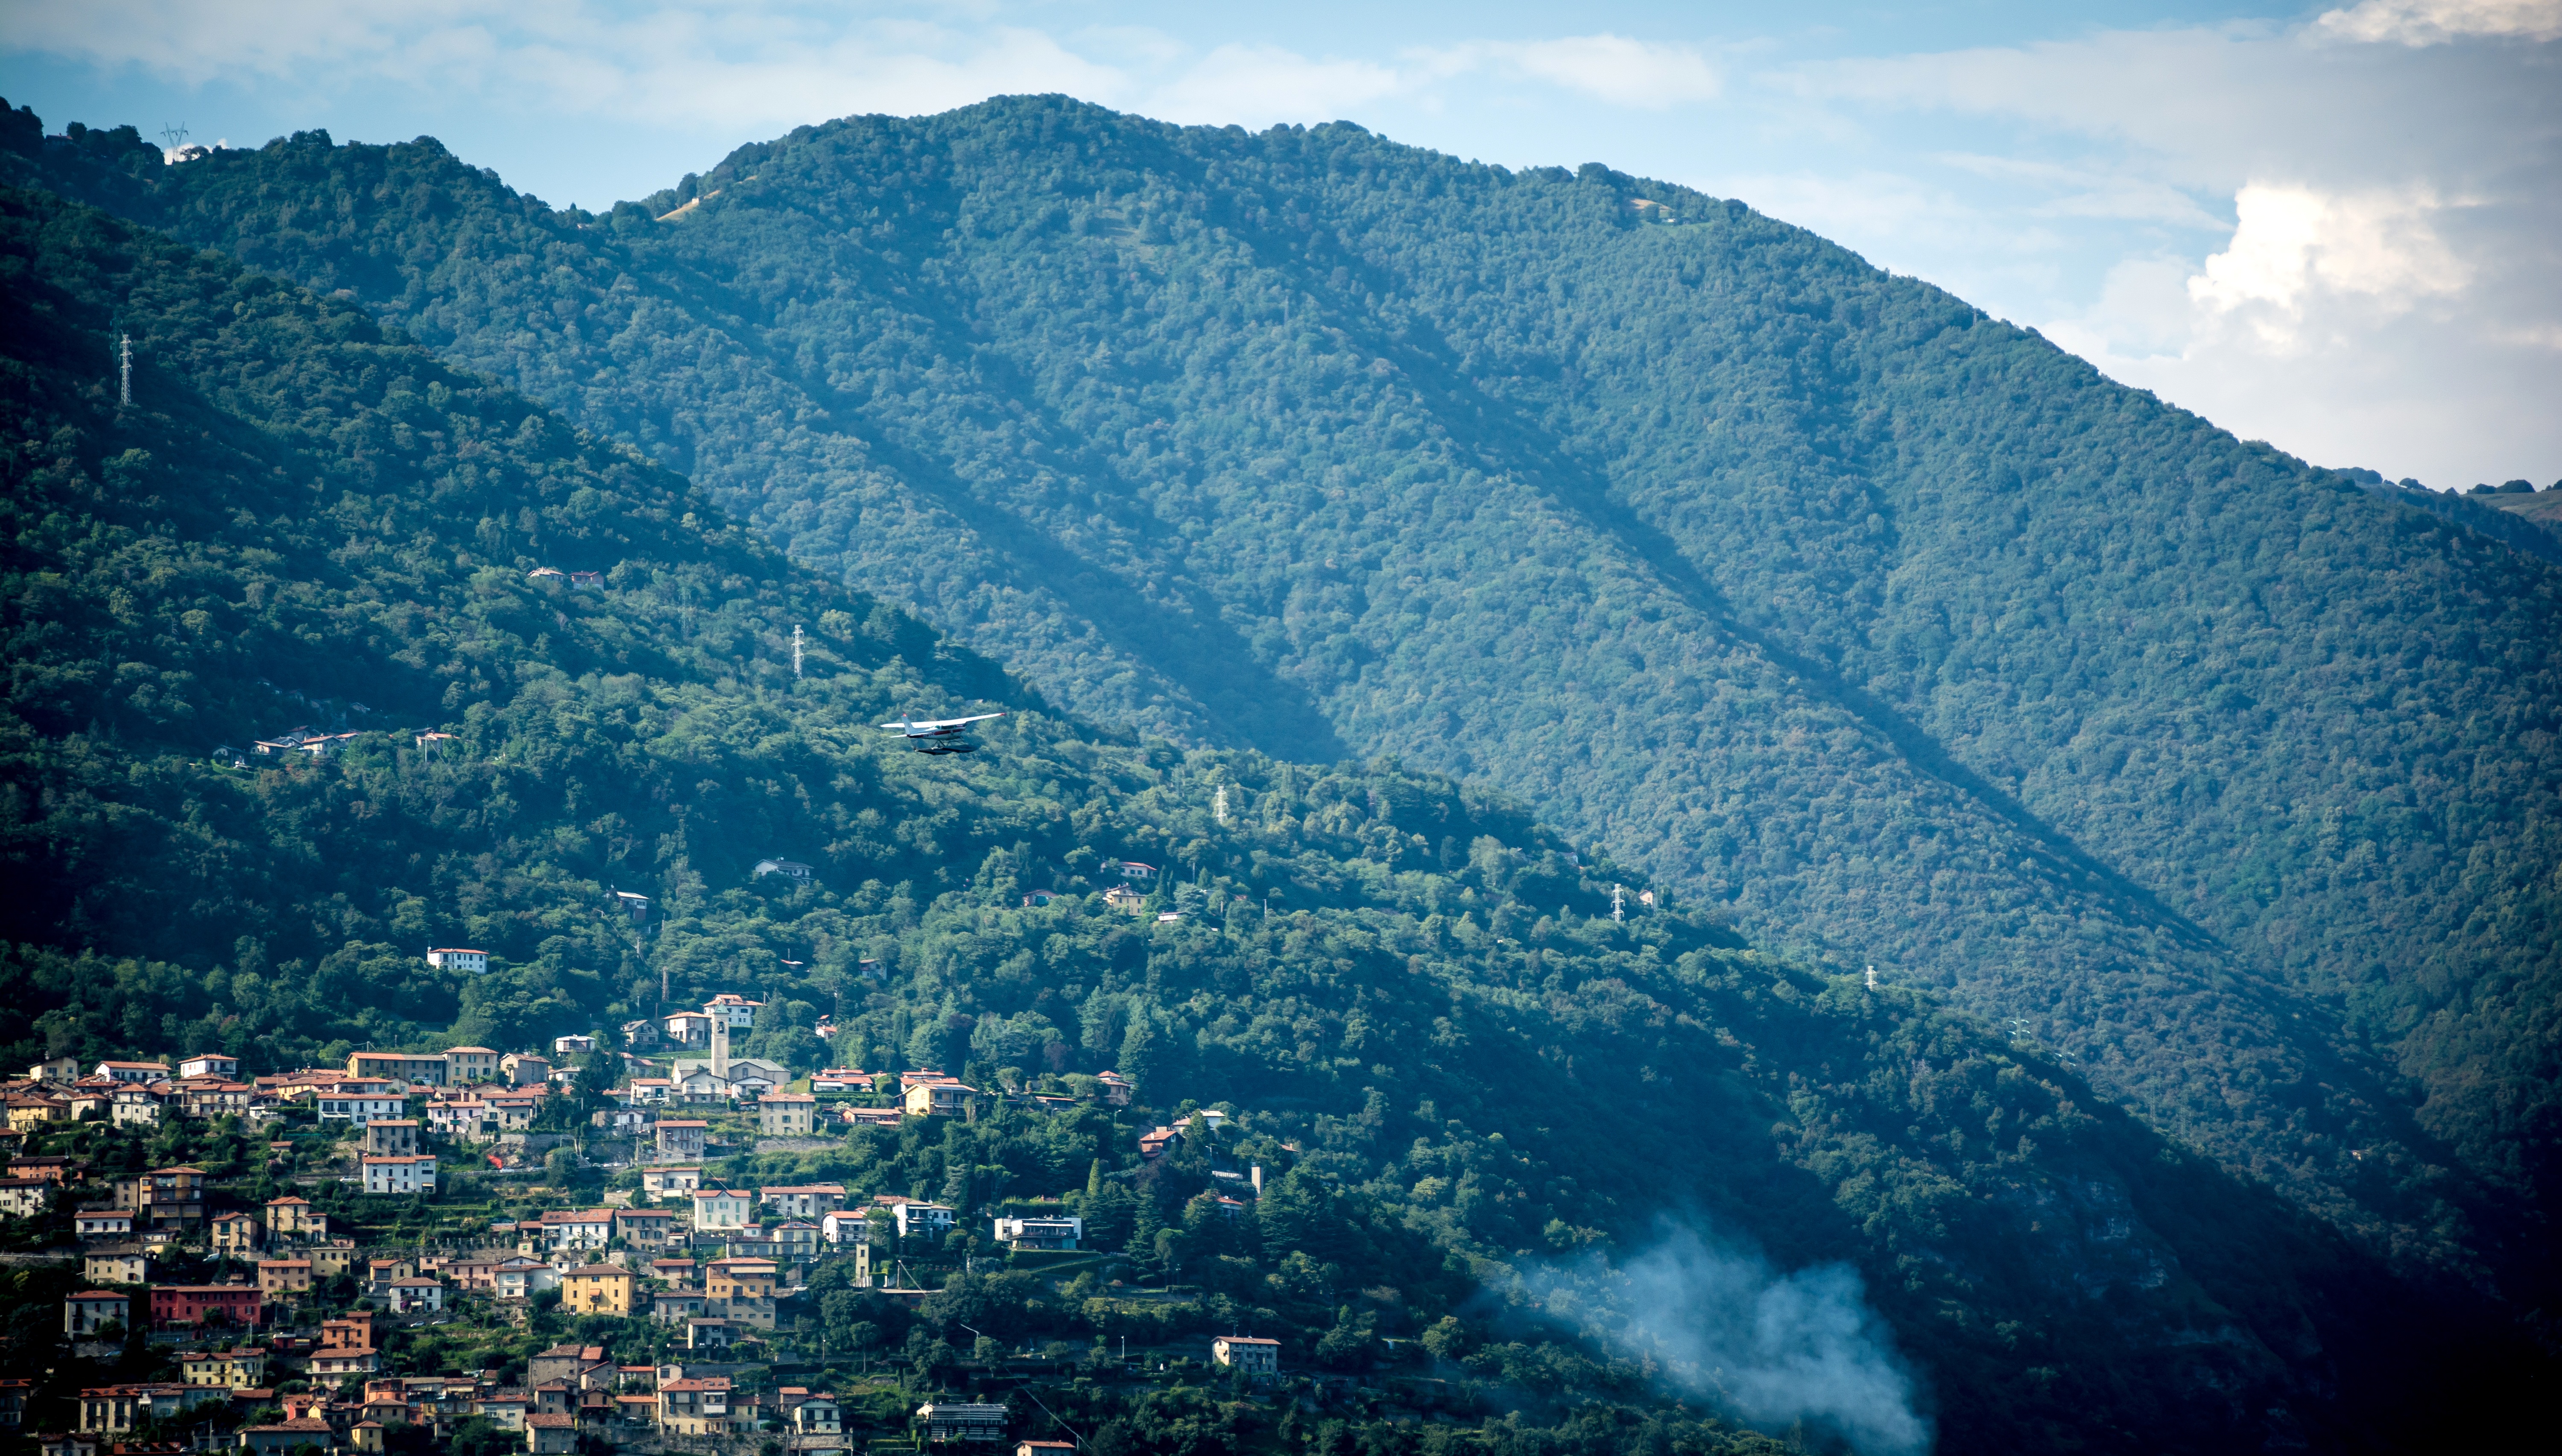
horizon, mountain, hill, mountain range, alps, landform, aerial photography, geographical feature, atmosphere of earth, mountainous landforms